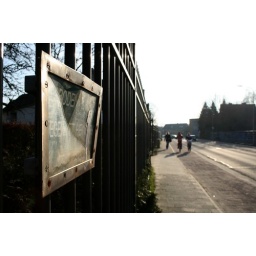
sign at the fence around the old factory near my house